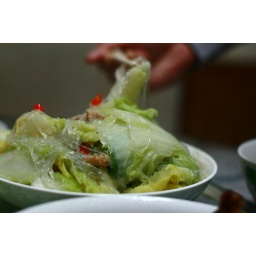
Chinese cabbage + chicken + vermicelli in simple broth - Simple din din at SC's parent's home